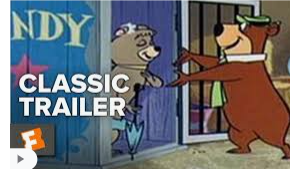
Portrait style: Cartoon Portrait